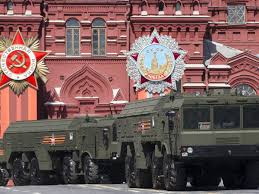
Label: Air Defense